EAU Arvada Bridge

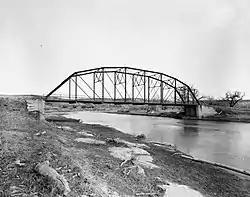
The bridge in 1982

The EAU Arvada Bridge was a Parker through truss bridge located near Arvada, Wyoming, which carried Sheridan County Road CN3-38 across the Powder River. The bridge was built in 1917 by the Monarch Engineering Company of Denver. The single-span 8-panel bridge was long and was connected by steel pins. When nominated to the National Register of Historic Places in 1982, it was one of only two Parker through truss bridges remaining in Wyoming.